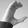
ASL letter: C